Rossington

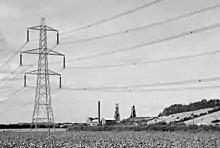
View of the colliery from Wadworth Carr, to the west of the village, and location of Doncaster iPort

In the first decade of the 21st century a plan was proposed for an 'eco town' of over ten thousand homes, to the southwest of Rossington, the plan was opposed by the majority of Rossington residents, and was reduced in scope by the end of the decade; a related industrial development proposed as part of the plan was a large scale intermodal rail terminal which received wider support and was given planning consent in 2011 with construction expected to take place over two years starting 2012, with continued development over eight years. The rail terminal is to be built west of the Rossington Colliery site.